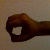
The image shows a hand gesture representing the number 0 in Indian Sign Language.